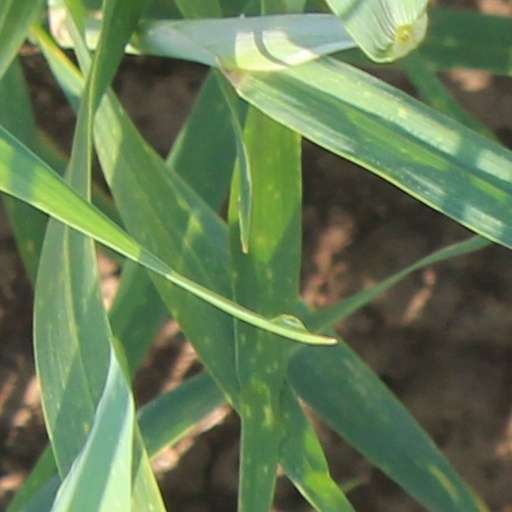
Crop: wheat